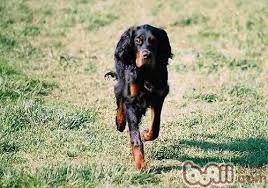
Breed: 228-n000085-Gordon_setter